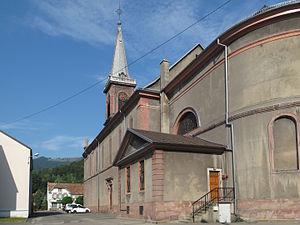
Bitschwiller les Thann, l'église Saint Alphonse